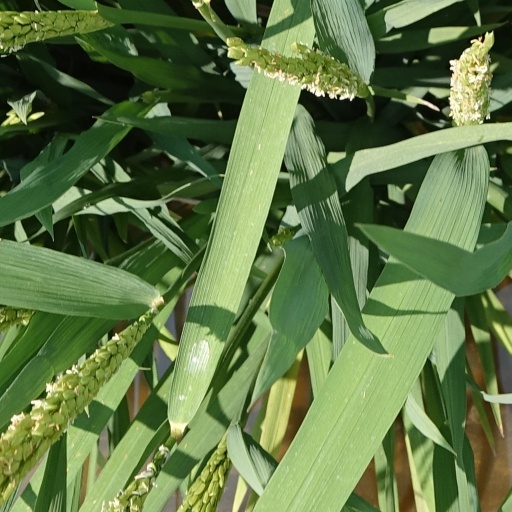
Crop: rice